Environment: real
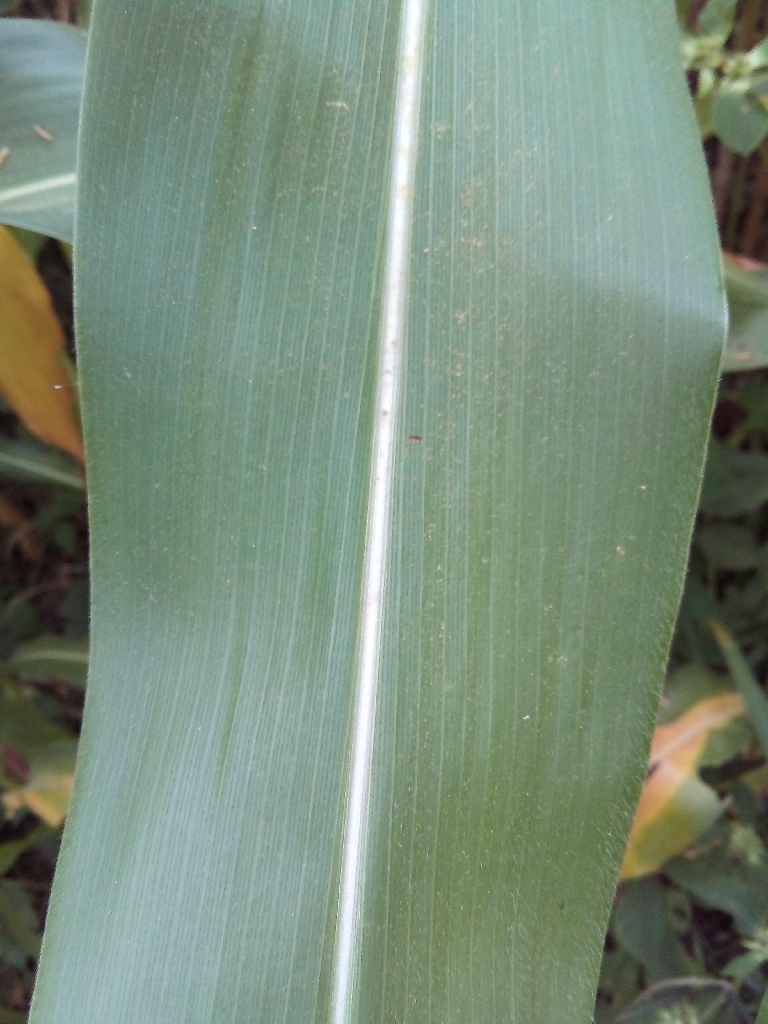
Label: healthy